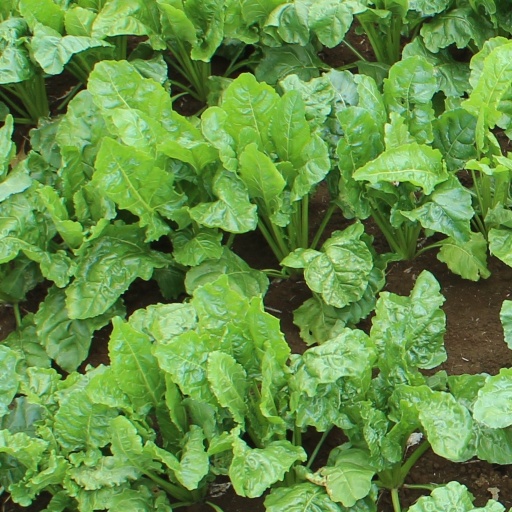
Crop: sugar beet